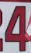
Number: 4